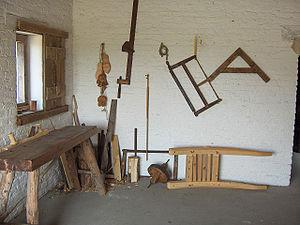
Le bricolage regroupe communément maintenant les occupations exercées hors du cadre professionnel, en tant qu'amateur, liées à la création, l'amélioration, la réparation et l'entretien de toutes choses matérielles.